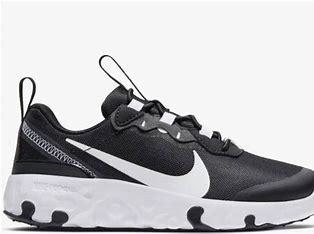
Brand: Nike
Model: Renew Element 55